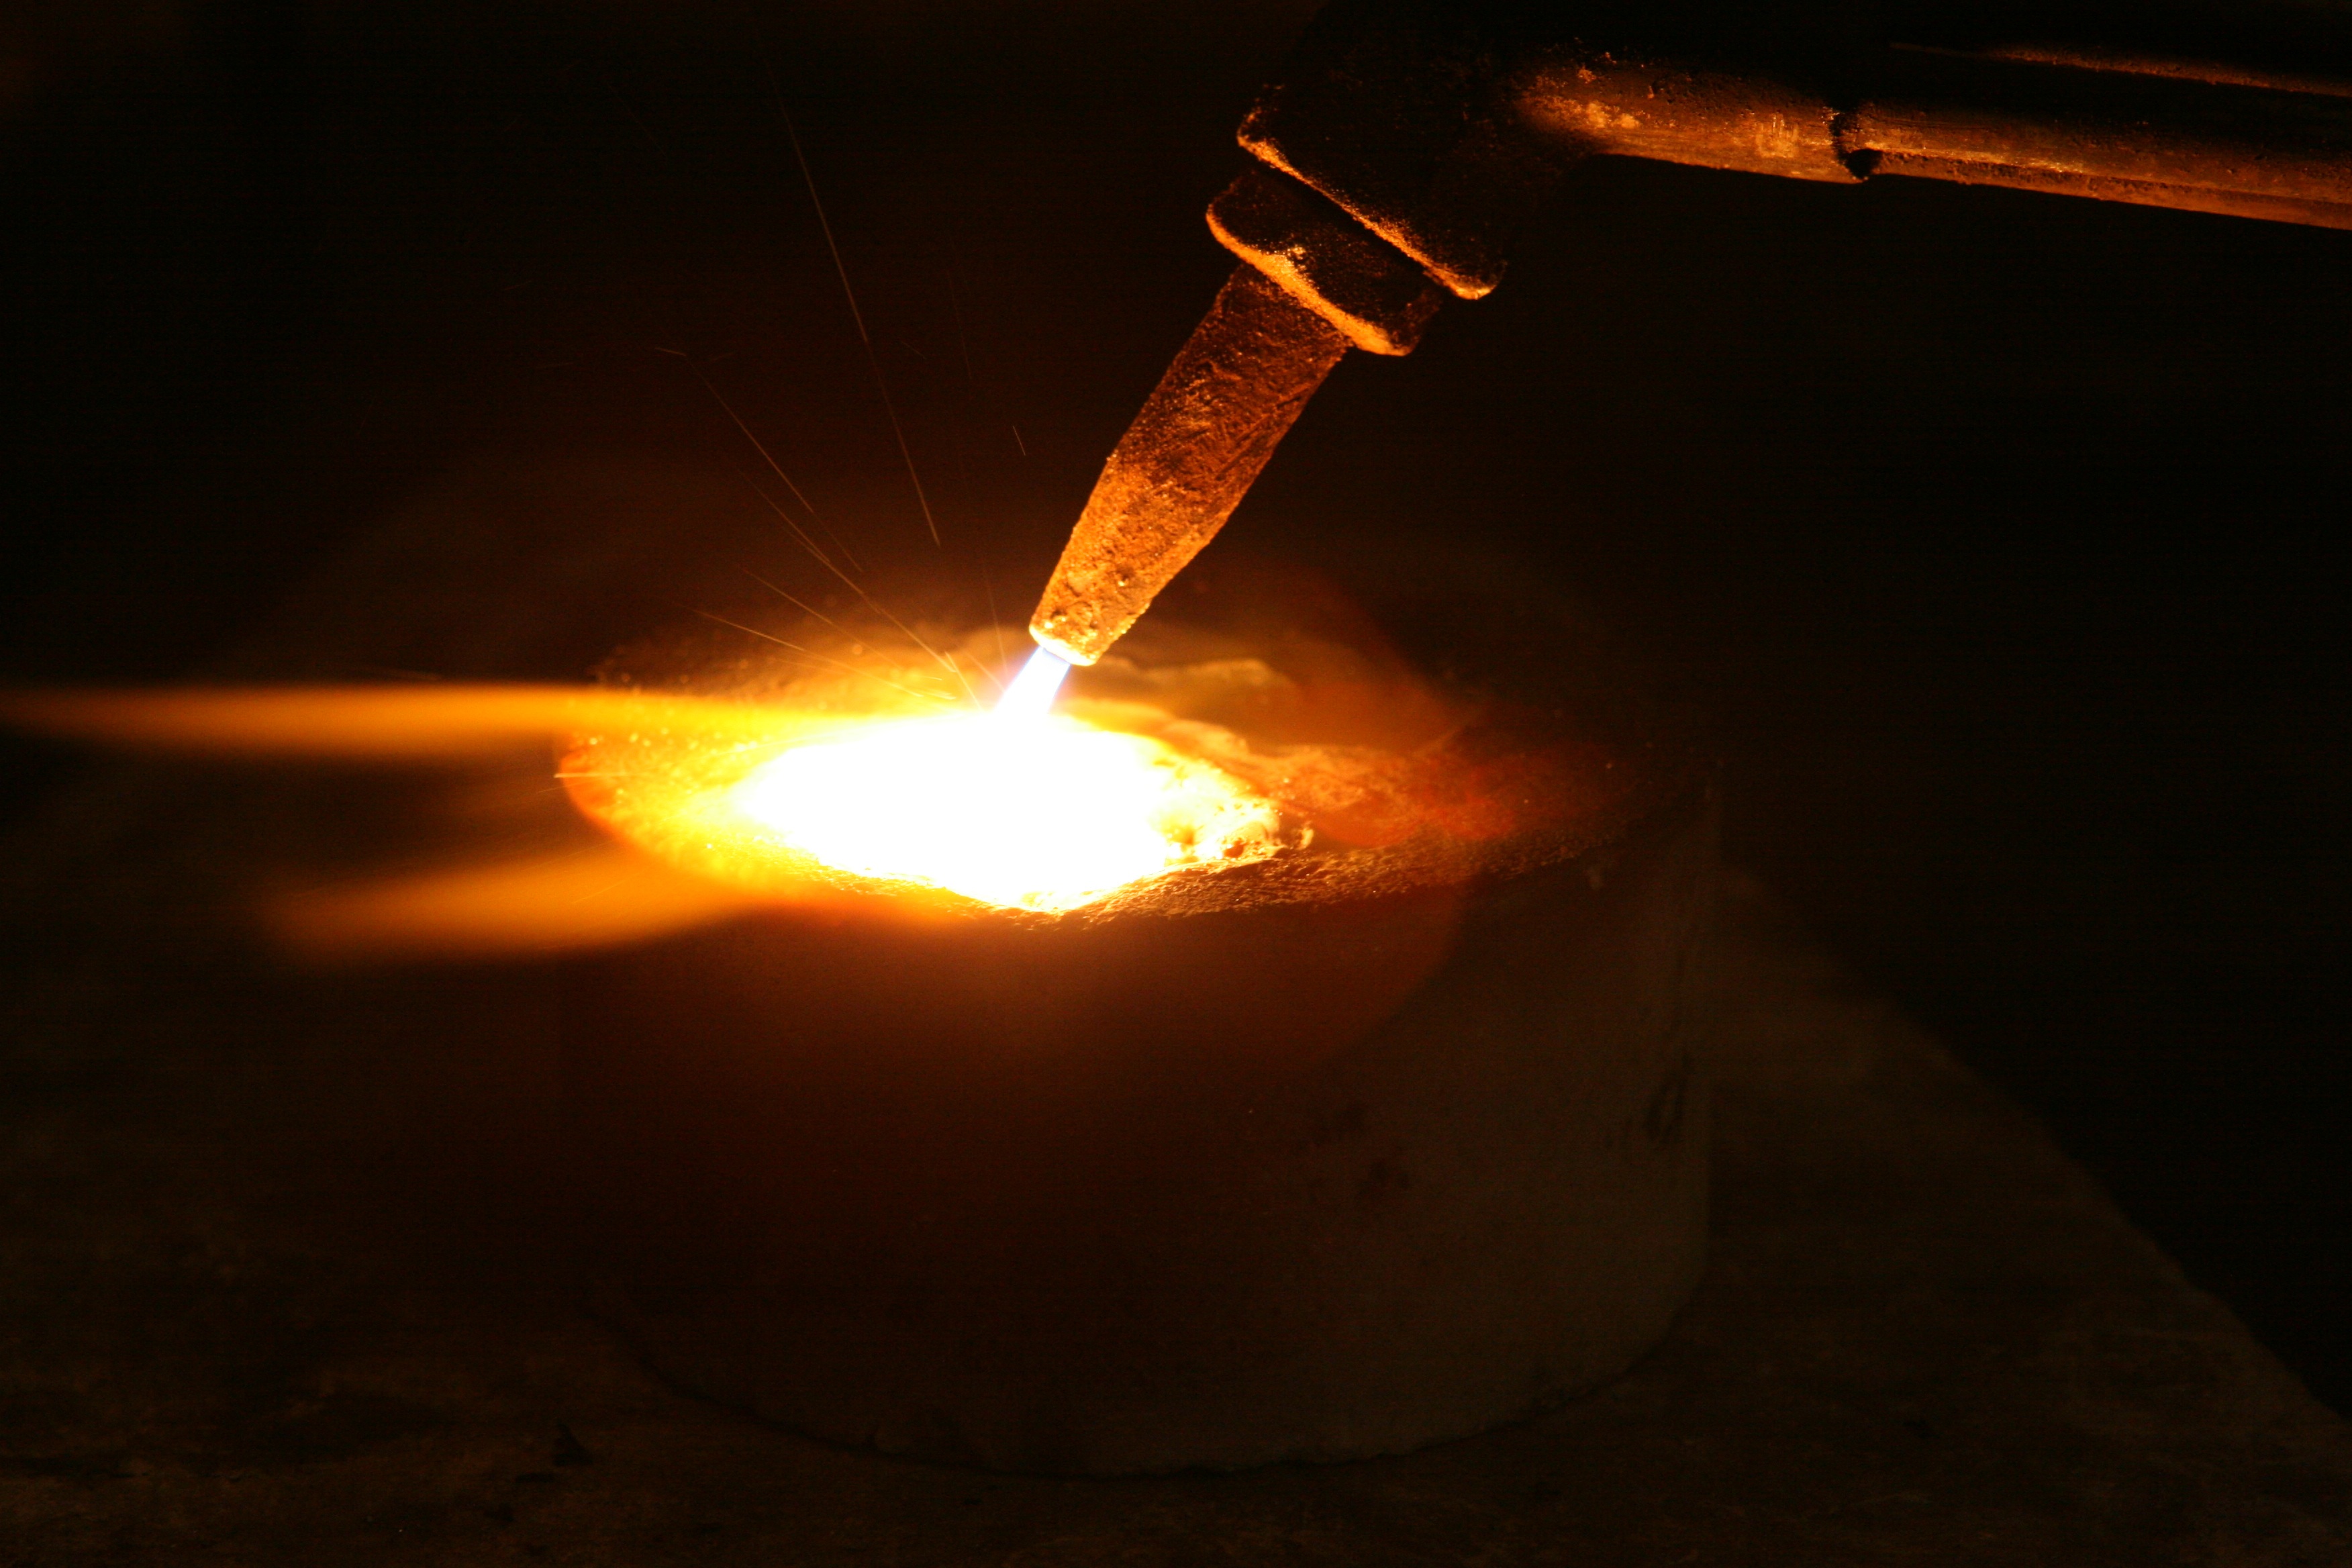
light, night, sunlight, pot, spray, metal, money, flame, fire, welding, darkness, industry, business, lighting, bonfire, torch, manufacturing, jewellery, bars, gold, brass, silver, burning, welder, bright, hot, stock, gas, bronze, sparks, oxygen, blow, production, commerce, melting, labor, melt, jeweller, aluminum, powered, finance, aluminium, precious, labour, plated, platinum, bullion, acetylene, ingots, smelt